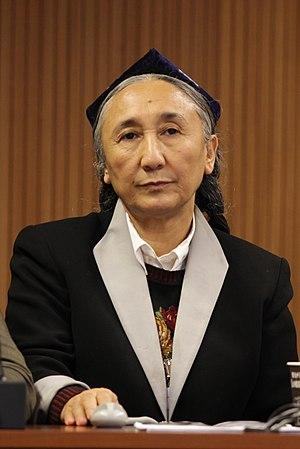
Rebiya Kadeer, née le 21 janvier 1947, est une militante des droits de l'homme de l'ethnie ouïgoure. Depuis 2006, elle est la présidente du Congrès mondial des Ouïghours.